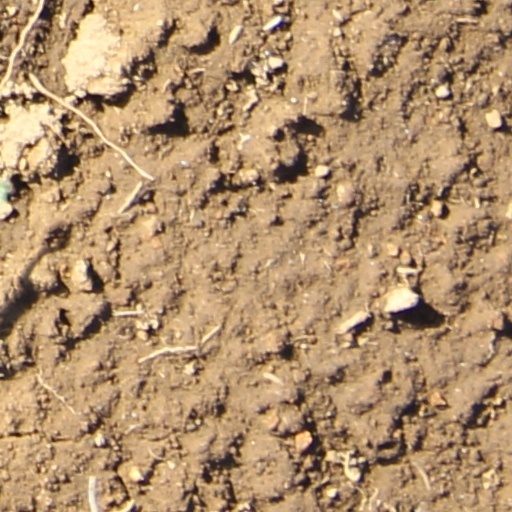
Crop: wheat